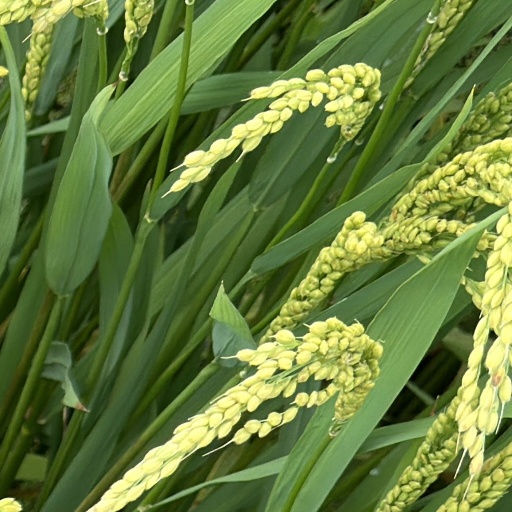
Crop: rice